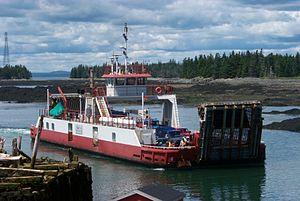
L'île Deer est une île du Canada dans le Nouveau-Brunswick.